History of slavery in the Netherlands

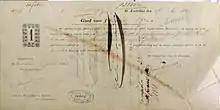
A checque for 3,200 guilders compensation for the abolition of slavery on Sint Eustatius in 1863

The Netherlands abolished slavery in stages, first in the directly governed parts of the Dutch East Indies with effect from 1 January 1860 (Law establishing the Regulations on the Policy of the Government of the Netherlands Indies), then in Suriname and the Netherlands Antilles on 1 July 1863 (Emancipation Act). On that day, about 35,000 slaves in Suriname and 12,000 slaves on the Dutch islands in the Caribbean were given their freedom.